Jacques Cœur

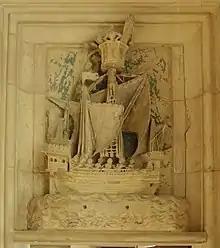
Overdoor sculpture of one of Jacques Cœur's galleys, in his palace in Bourges

He was born at Bourges, the city where his father, Pierre Cœur, was a rich merchant. Jacques is first heard of around 1418, when he married Macée de Léodepart, daughter of Lambert de Léodepart, an influential citizen, provost of Bourges and a former valet of John, Duke of Berry.